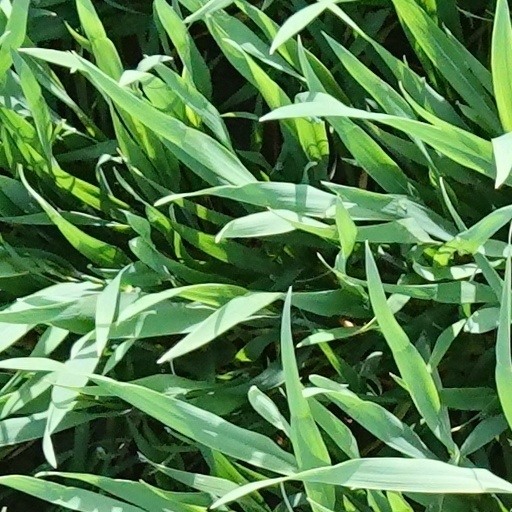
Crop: wheat